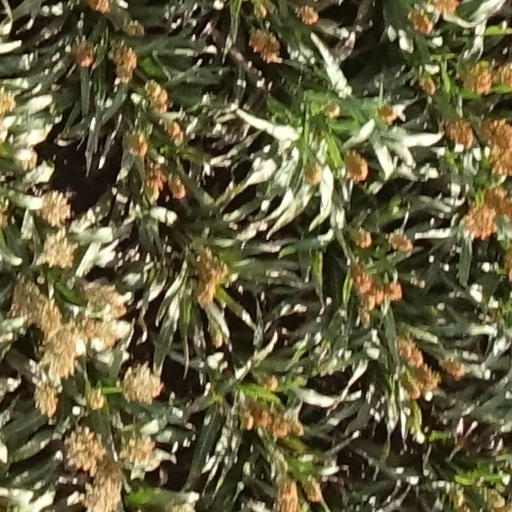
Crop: sorghum